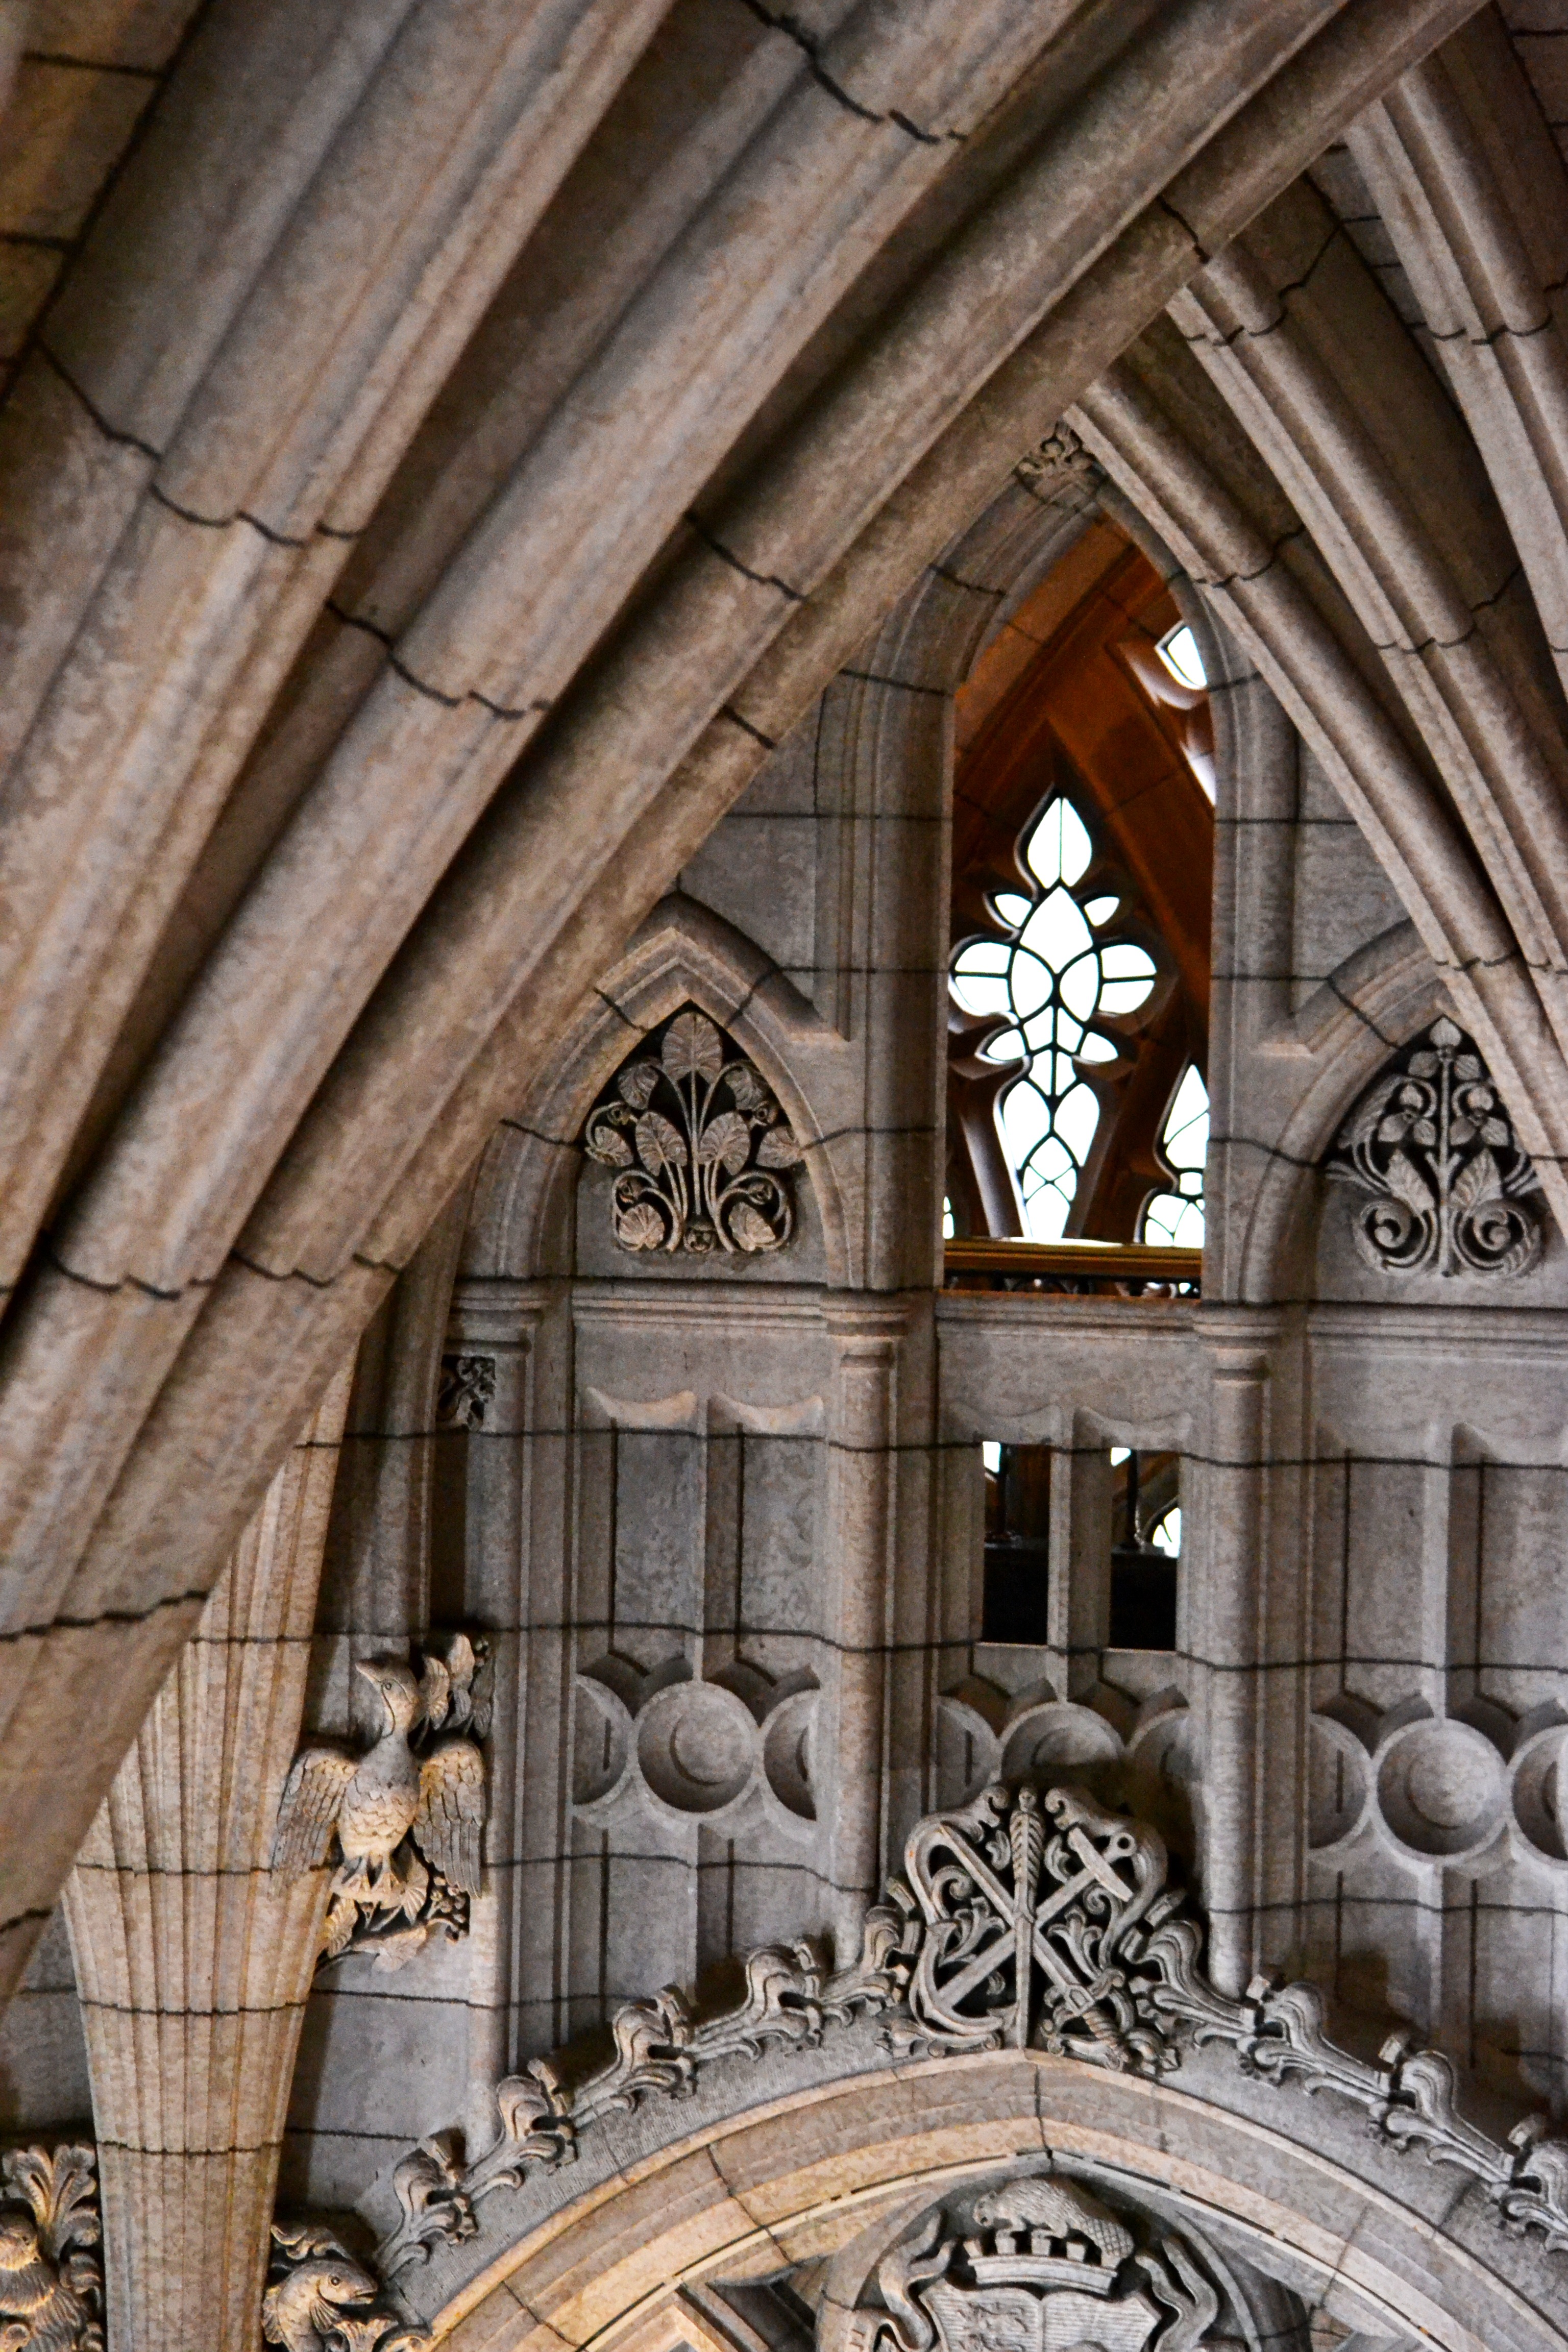
architecture, building, monument, facade, church, cathedral, chapel, gothic, place of worship, canada, monastery, symmetry, synagogue, ontario, basilica, ottawa, gothic architecture